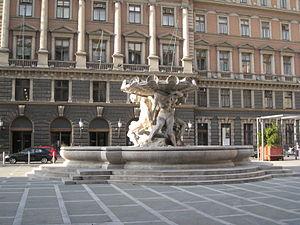
Trieste [tri.ˈɛsː.te] est une ville italienne située au pied des Alpes dinariques sur la mer Adriatique au bord du golfe de Trieste et de la baie de Muggia, à proximité de la frontière italo-slovène. Elle est le chef-lieu de la région autonome de Frioul-Vénétie Julienne et de la province de Trieste.